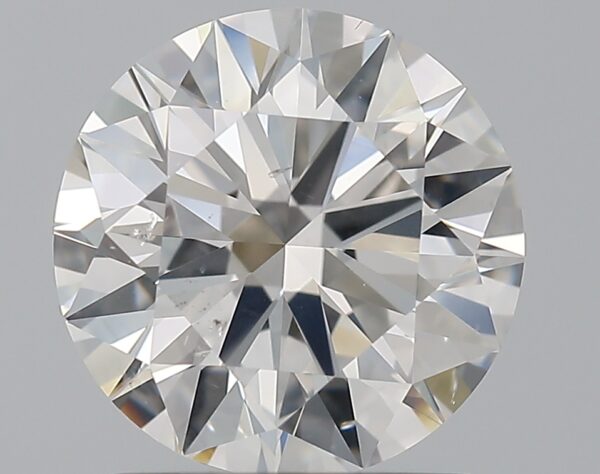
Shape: round
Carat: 1.51
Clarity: VS2
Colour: F
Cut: EX
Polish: EX
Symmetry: EX
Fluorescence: N
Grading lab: GIA
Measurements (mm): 7.35 x 7.4 x 4.48